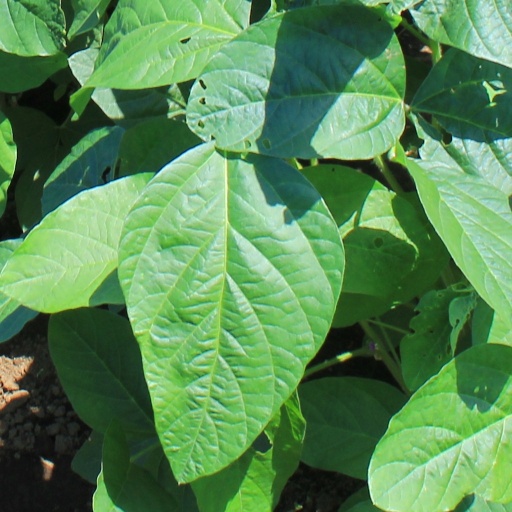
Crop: soybean